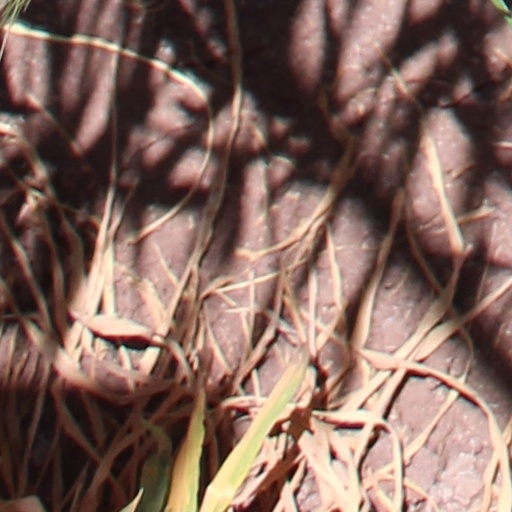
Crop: wheat